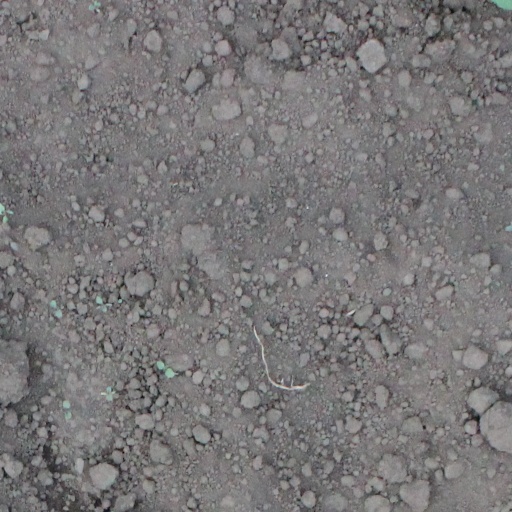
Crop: soybean